Tsinghua University School of Economics and Management

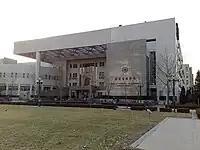
Weilun Building, Tsinghua SEM

Initiated by SEM's Founding Dean Zhu Rongji, the advisory board of Tsinghua SEM was established in October 2000. Since its establishment, the advisory board has met annually to offer advice on the development of Tsinghua SEM. Zhu served as the honorary chairman of the advisory board from its founding to October 2024, while the current honorary chairman is Wang Qishan.